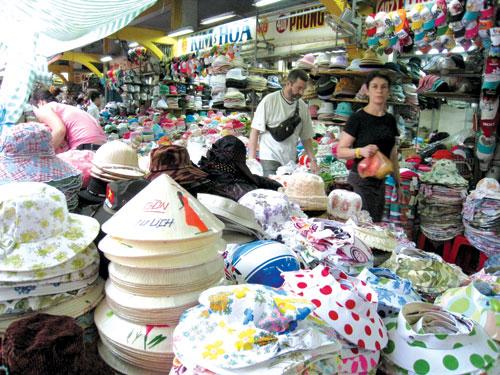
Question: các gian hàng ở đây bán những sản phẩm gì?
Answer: mũ nón các loại